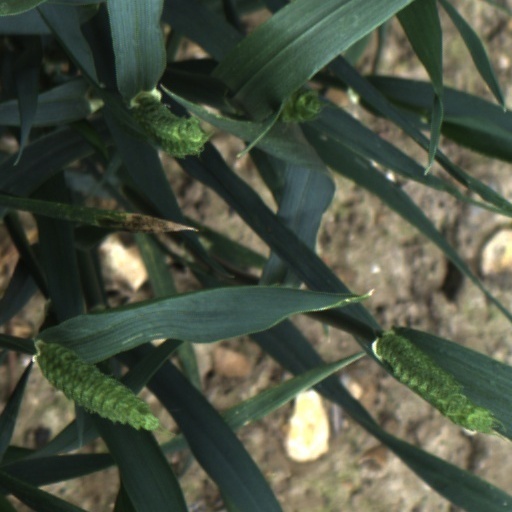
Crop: wheat